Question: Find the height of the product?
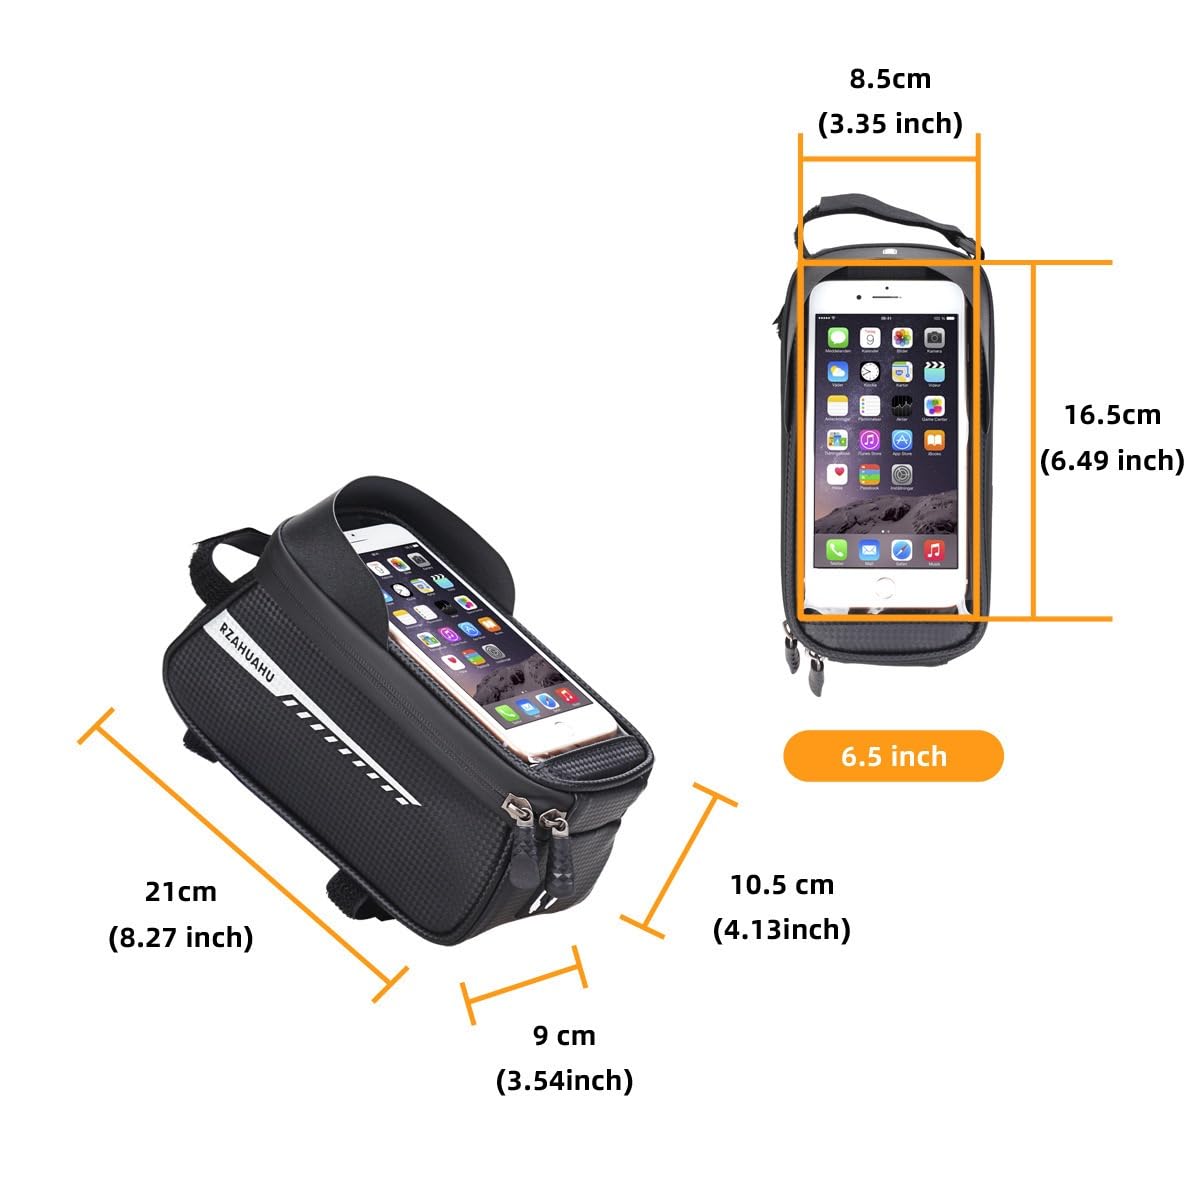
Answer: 3.54 inch